Answer in natural language. Is black bar stool further away or in front of Window? Choose between the following options: in front or further away
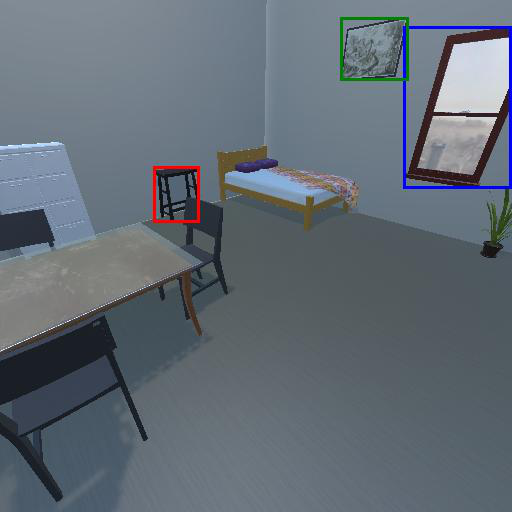
<answer>in front</answer>